Edmund Blacket

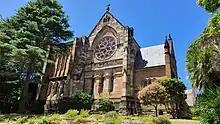
All Saints Church, Woollahra, (1874-82) is Blacket's most ornate design.

While the general outline of these buildings, with steeply pitched roofs, lower chancels and small bellcotes are easily recognisable, the form varies from tiny buildings like St Mark's Greendale, (1848) to the somewhat larger cruciform St Michael's, Wollongong, (1858). Even at a church as remote as St Mark's, which was surrounded by fields and forest, and had neither village nor full-time priest, the details of the design commanded Blacket's care, the little building having an elegant gable over its fluted doorway, and floral bosses, long since destroyed, at the ends of its drip moulding.